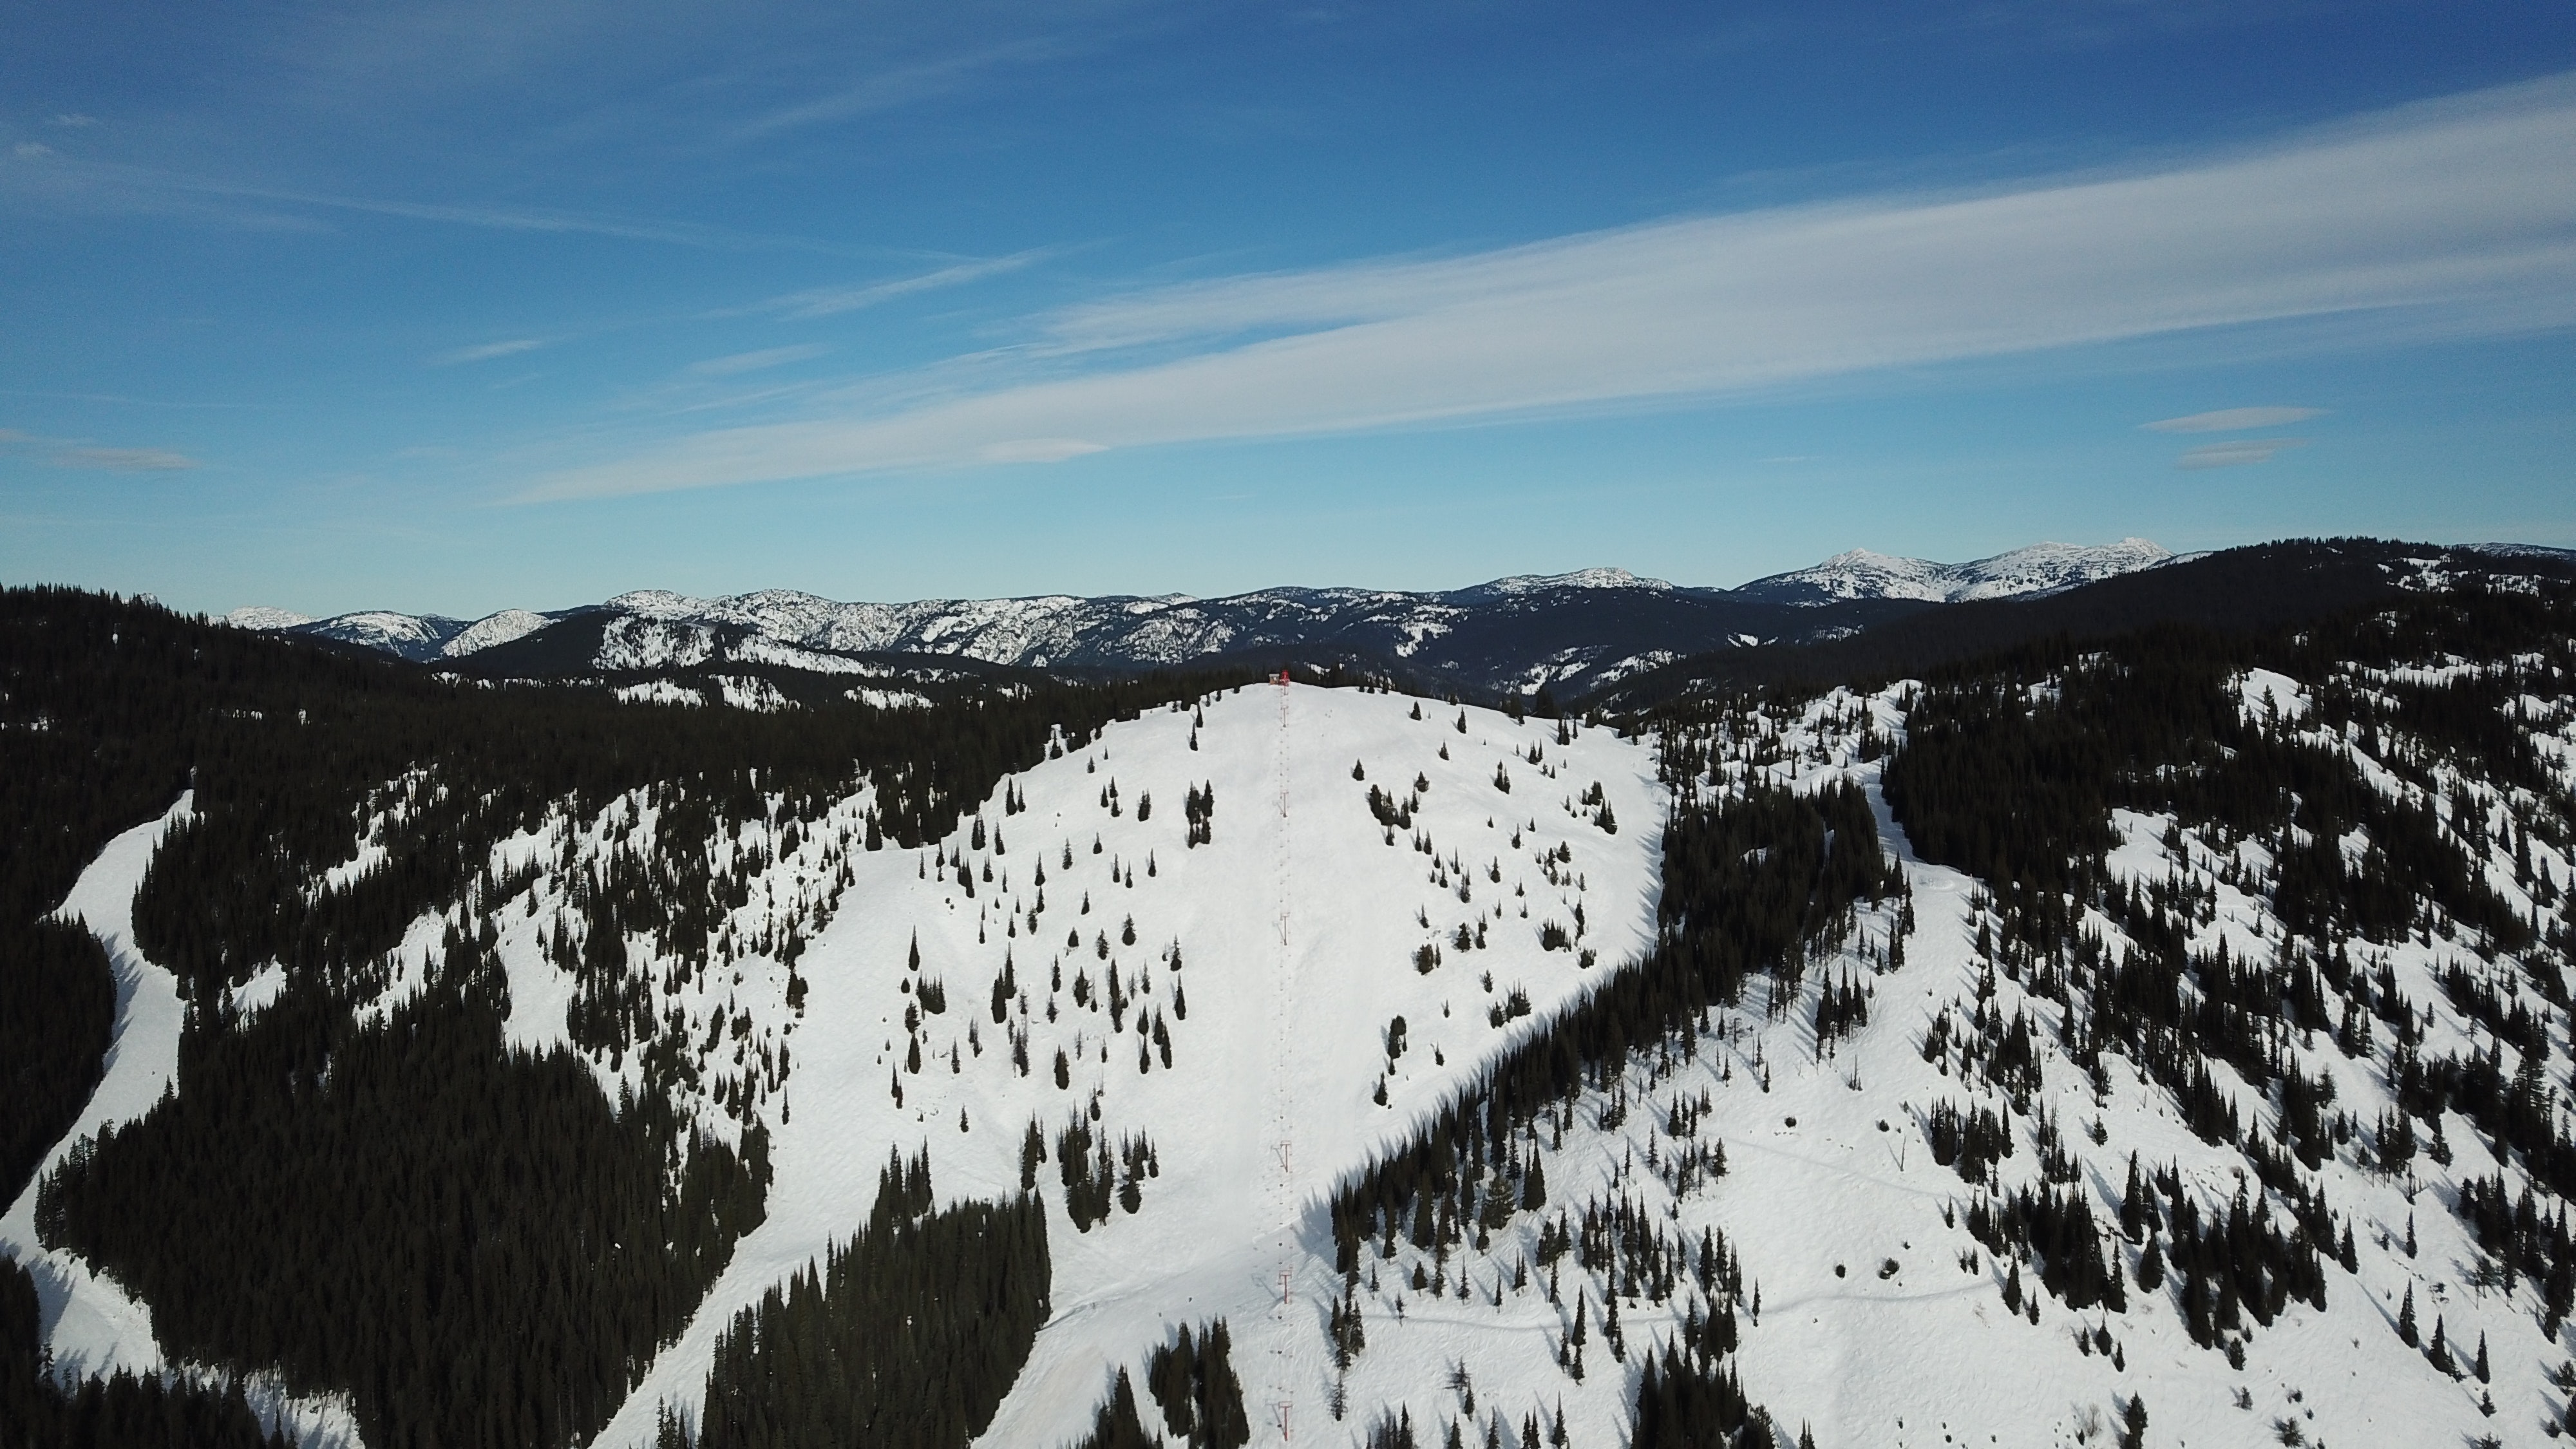
snow, mountainous landforms, mountain, sky, winter, ridge, mountain range, geological phenomenon, summit, fell, massif, alps, hill station, tree, highland, cloud, hill, glacial landform, terrain, slope, landscape, cirque, recreation, ice cap, nunatak, mount scenery, ar te